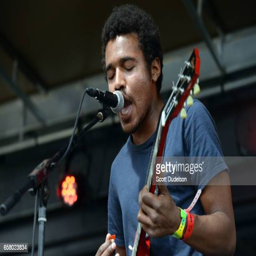
person performs onstage during the party at barbecue restaurant